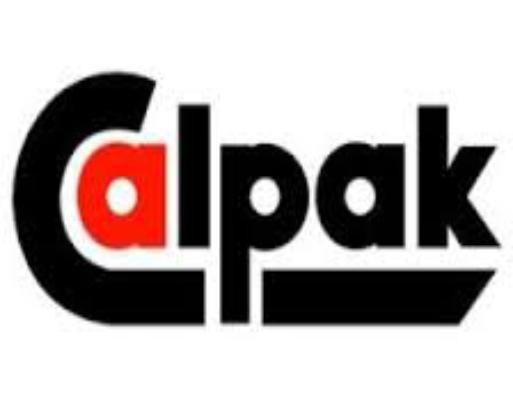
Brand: calpak
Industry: Others